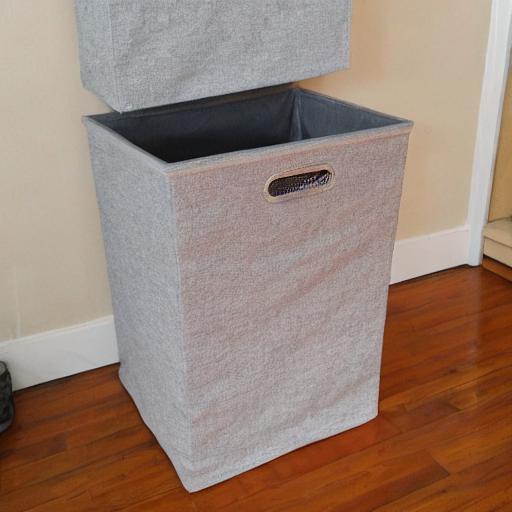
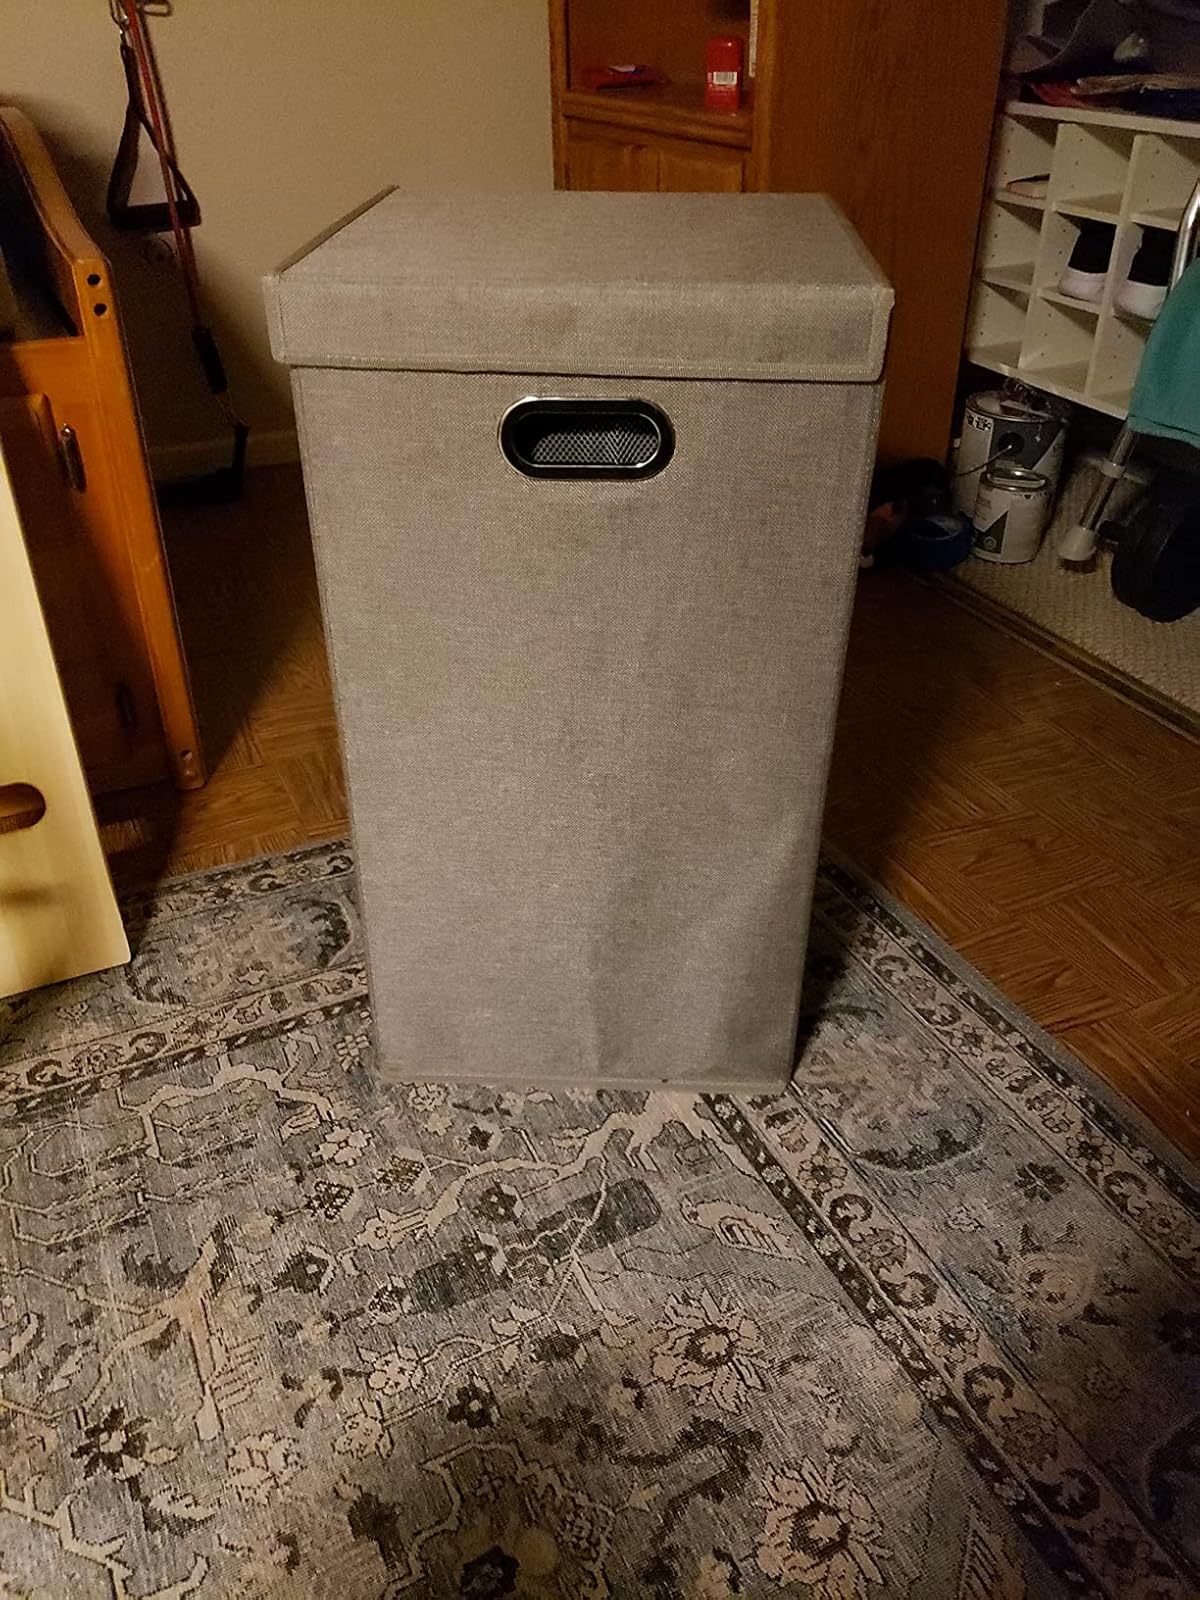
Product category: items_hamper
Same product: no